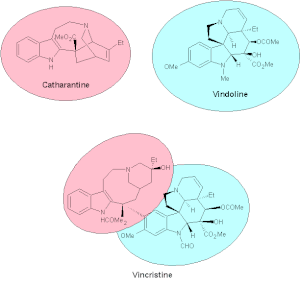
Formule développée de la vincristine, vinblastine et catharantine
La vincristine est un alcaloïde extrait de la pervenche de Madagascar utilisé comme traitement de chimiothérapie, dans la lutte contre les cancers. Elle fait partie du groupe des poisons du fuseau mitotique, car elle inhibe la polymérisation des microtubules lors de la mitose.